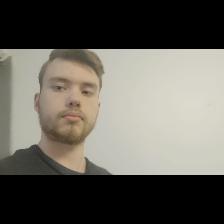
Label: Human